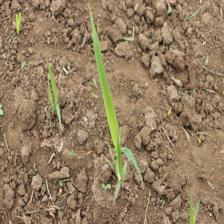
Label: Sorghum